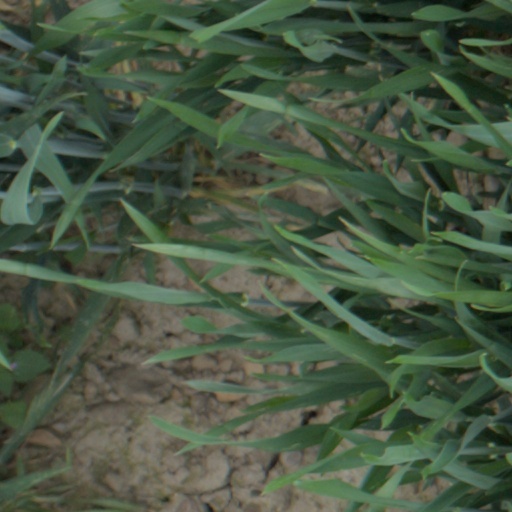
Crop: wheat